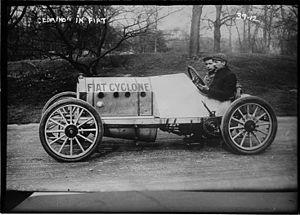
Emanuel Cedrino, né le 7 avril 1879 et mort le 29 mai 1908 à 28 ans à Pimlico, Baltimore, est un pilote automobile italien.
Les 24 Heures de Morris Park furent une course automobile américaine d'endurance disputée uniquement en 1907, à deux reprises au Morris Park, NY. sur un circuit automobile ovale en terre battue de 1.39 mile.